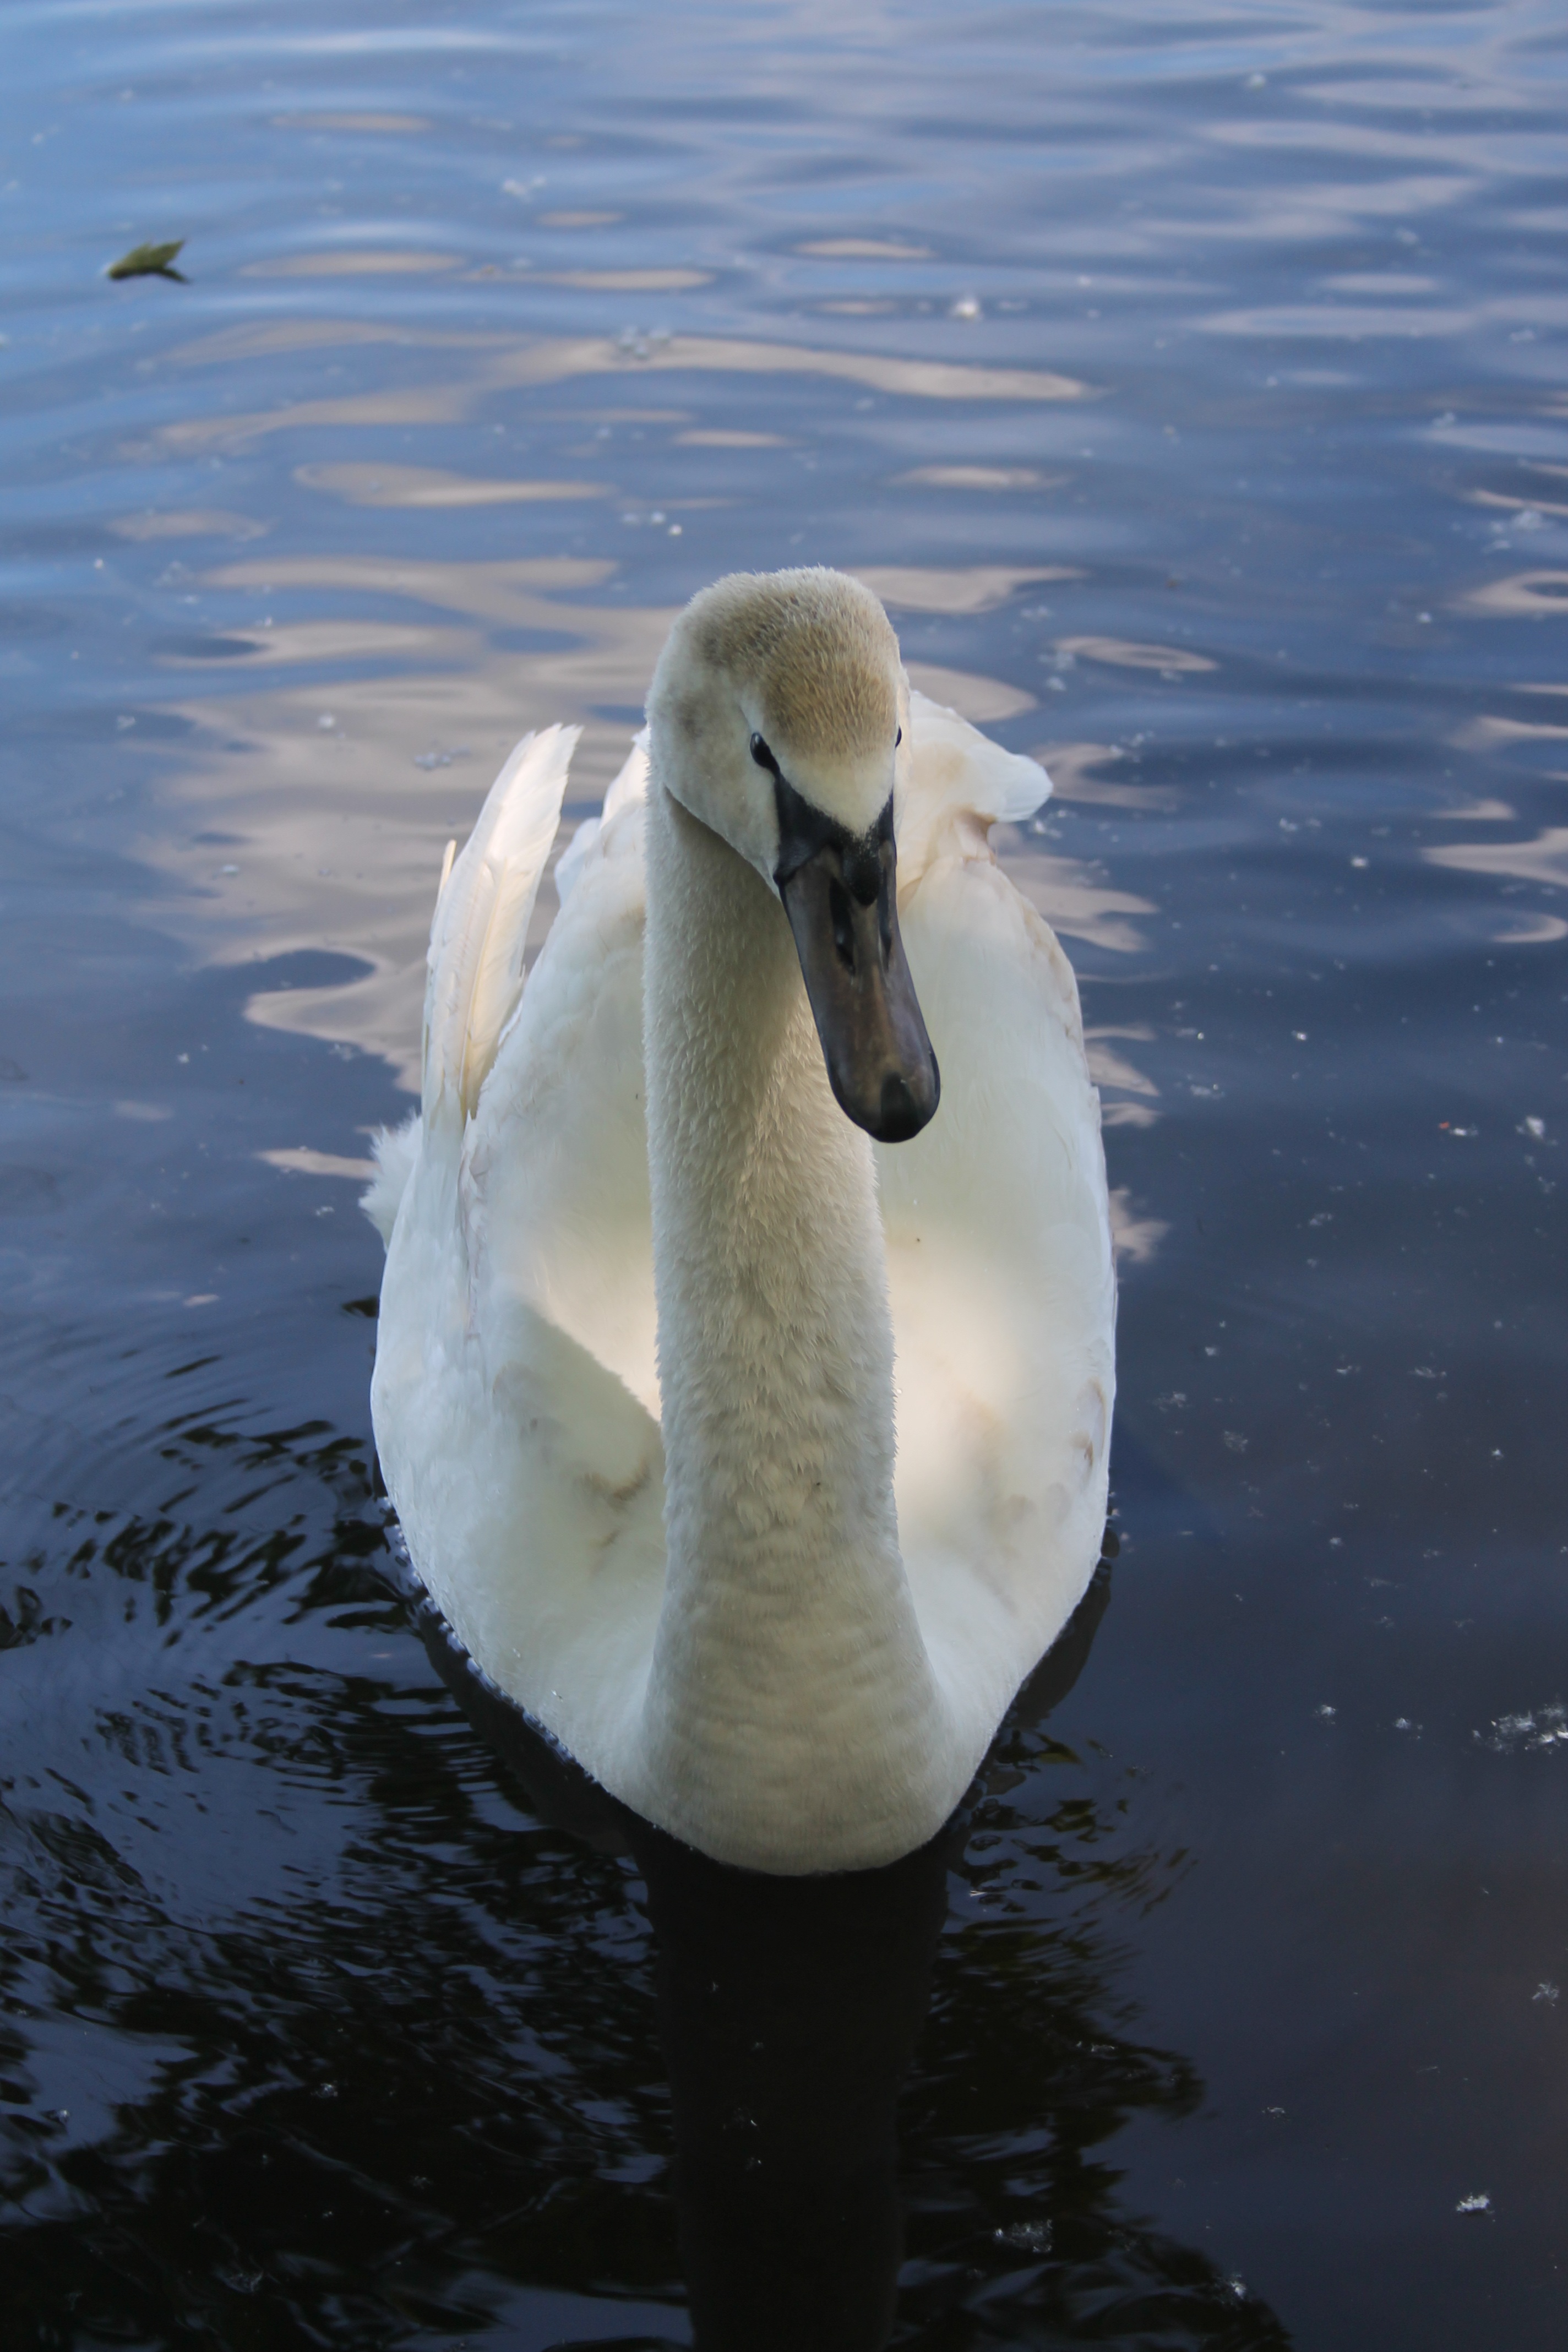
water, bird, wing, lake, wildlife, swim, reflection, beak, fauna, swan, vertebrate, waterfowl, waters, water bird, ducks geese and swans